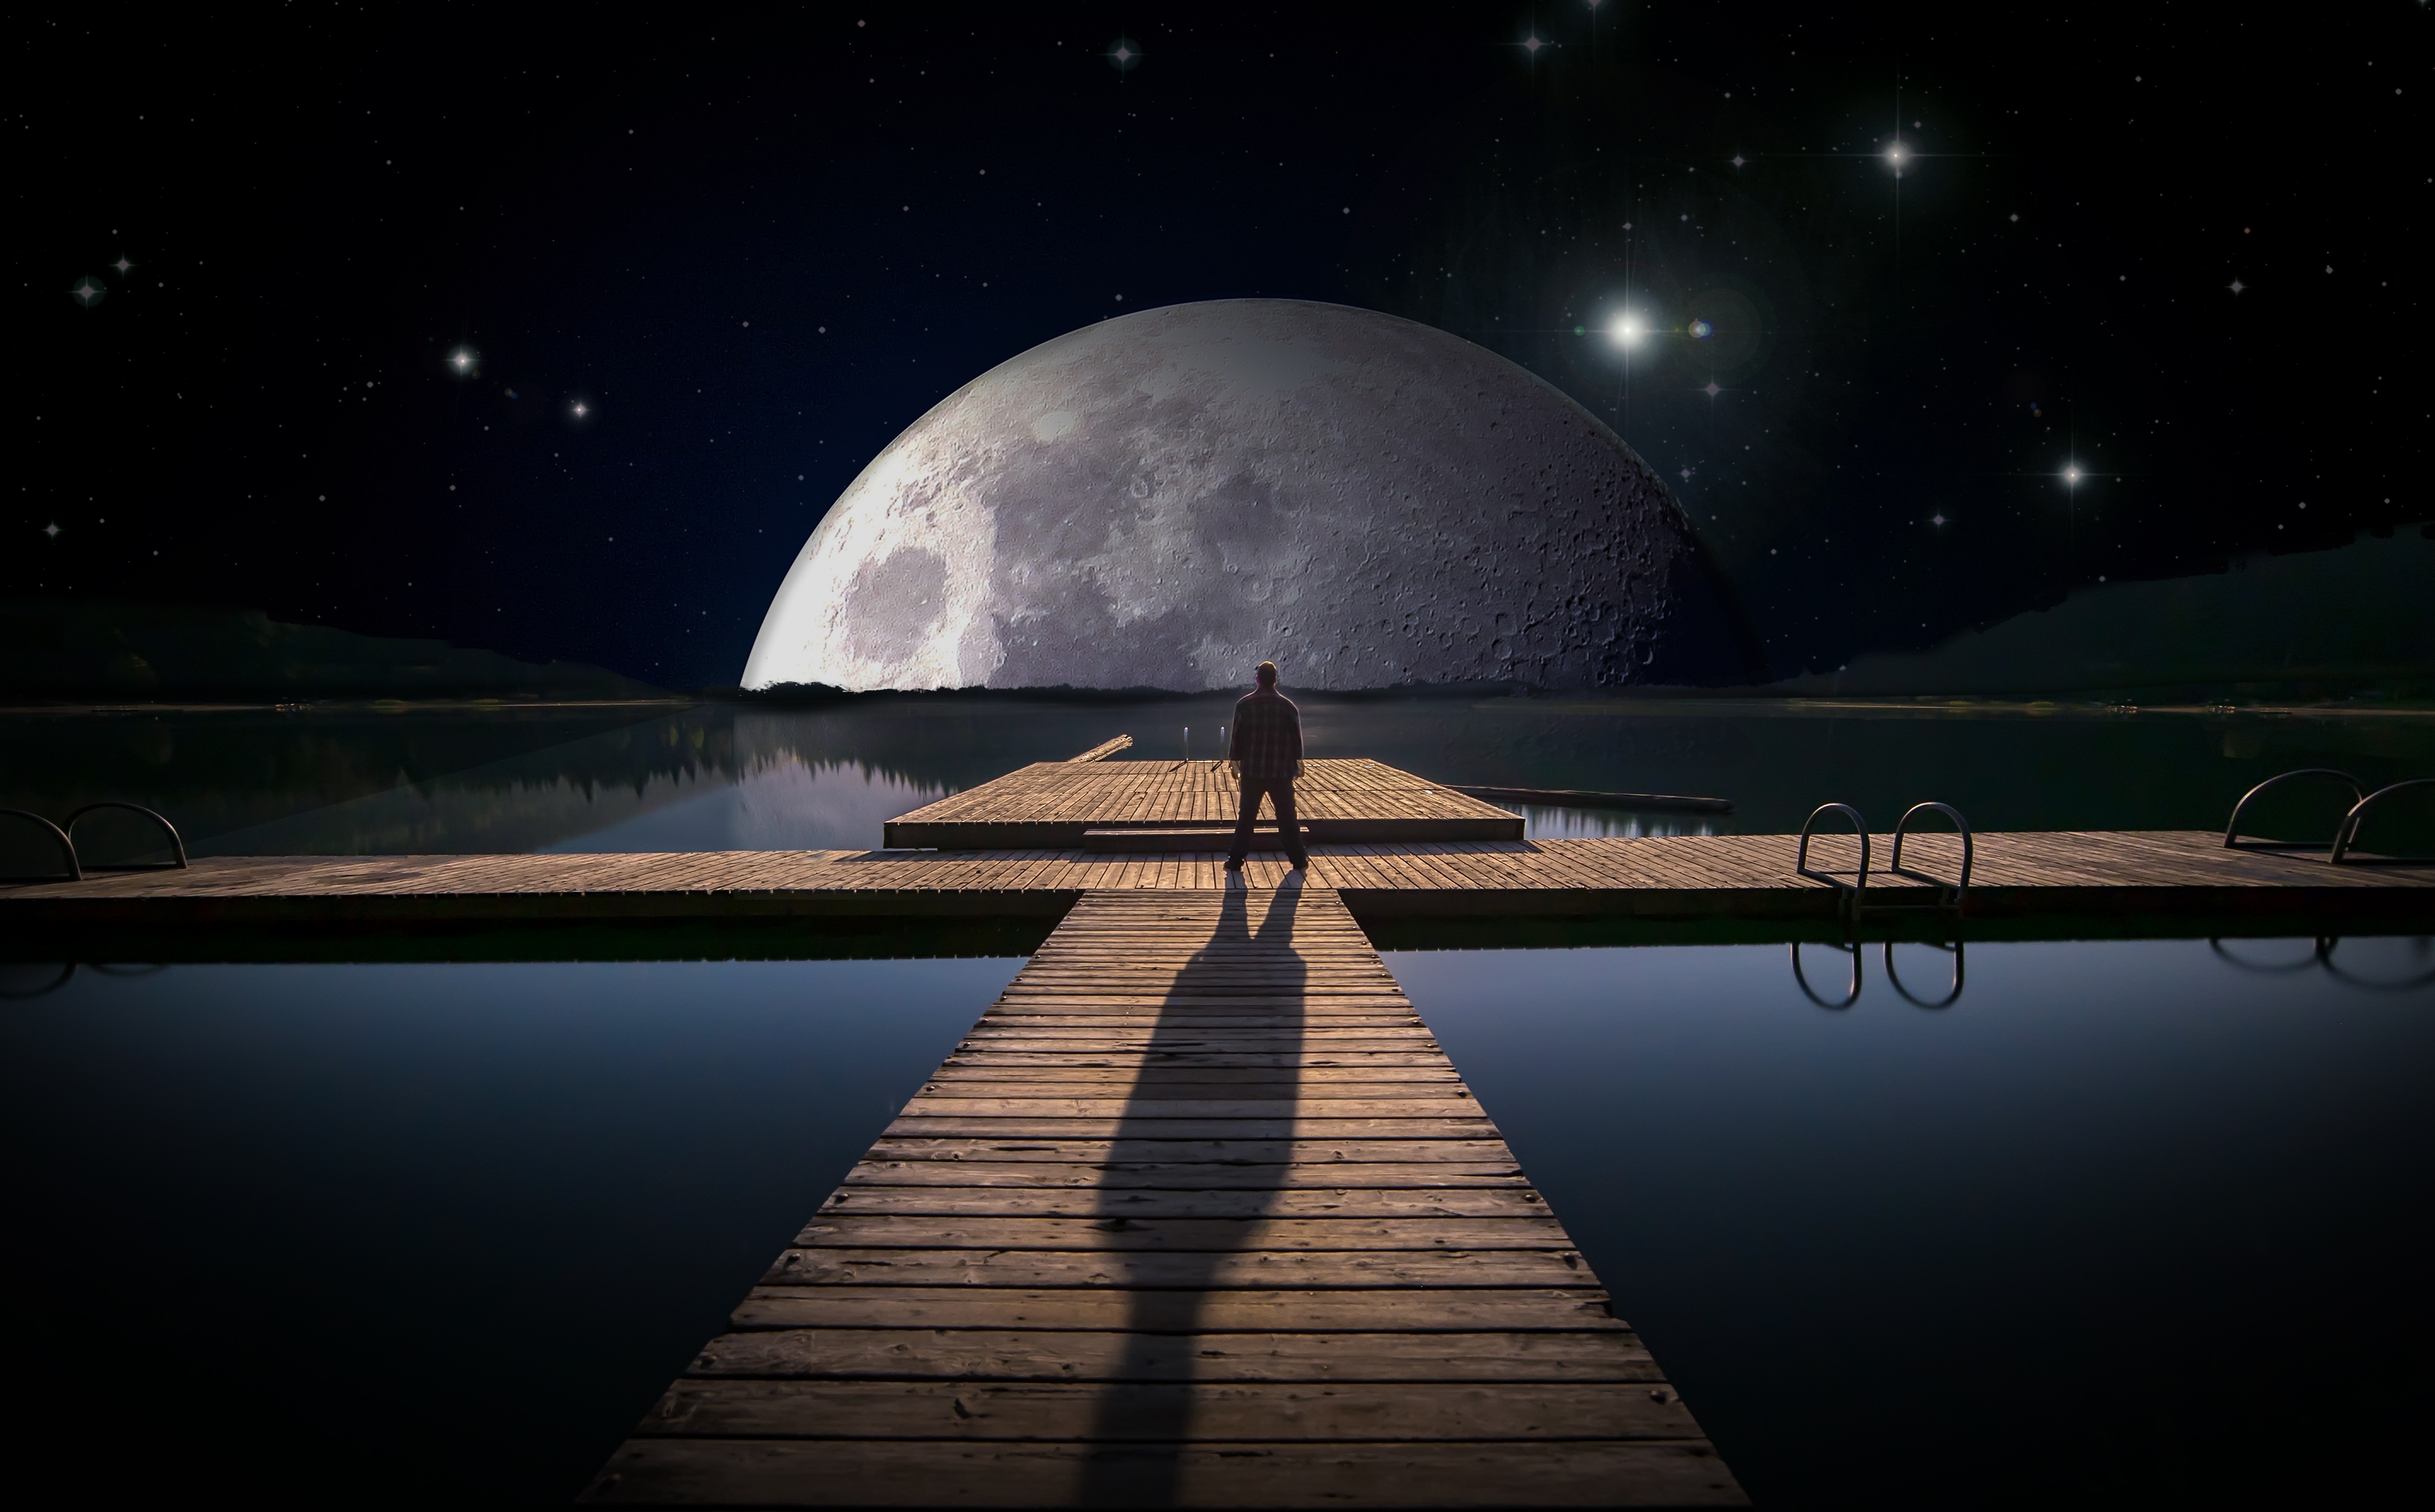
landscape, water, light, sky, night, sunlight, lake, atmosphere, mystical, web, evening, reflection, space, romance, darkness, moon, full moon, moonlight, theatre, clouds, astronomy, fantasy, shape, mirroring, fairy tales, astronomical object, atmosphere of earth